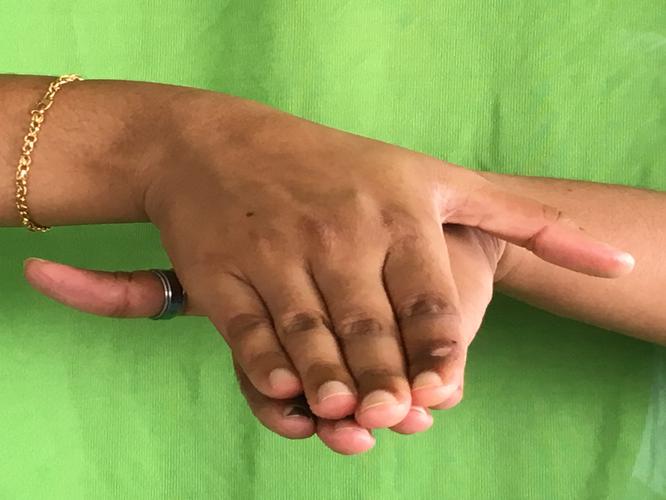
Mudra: Matsya
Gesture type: double_hand